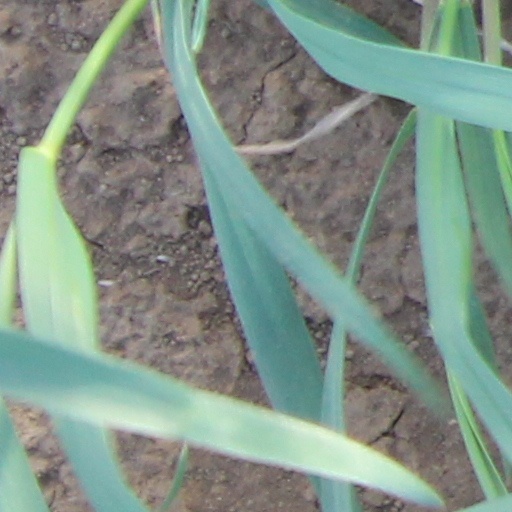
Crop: wheat